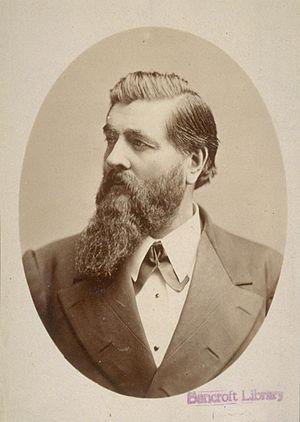
Cette page recense les sénateurs de l'État de Californie aux États-Unis depuis 1850.